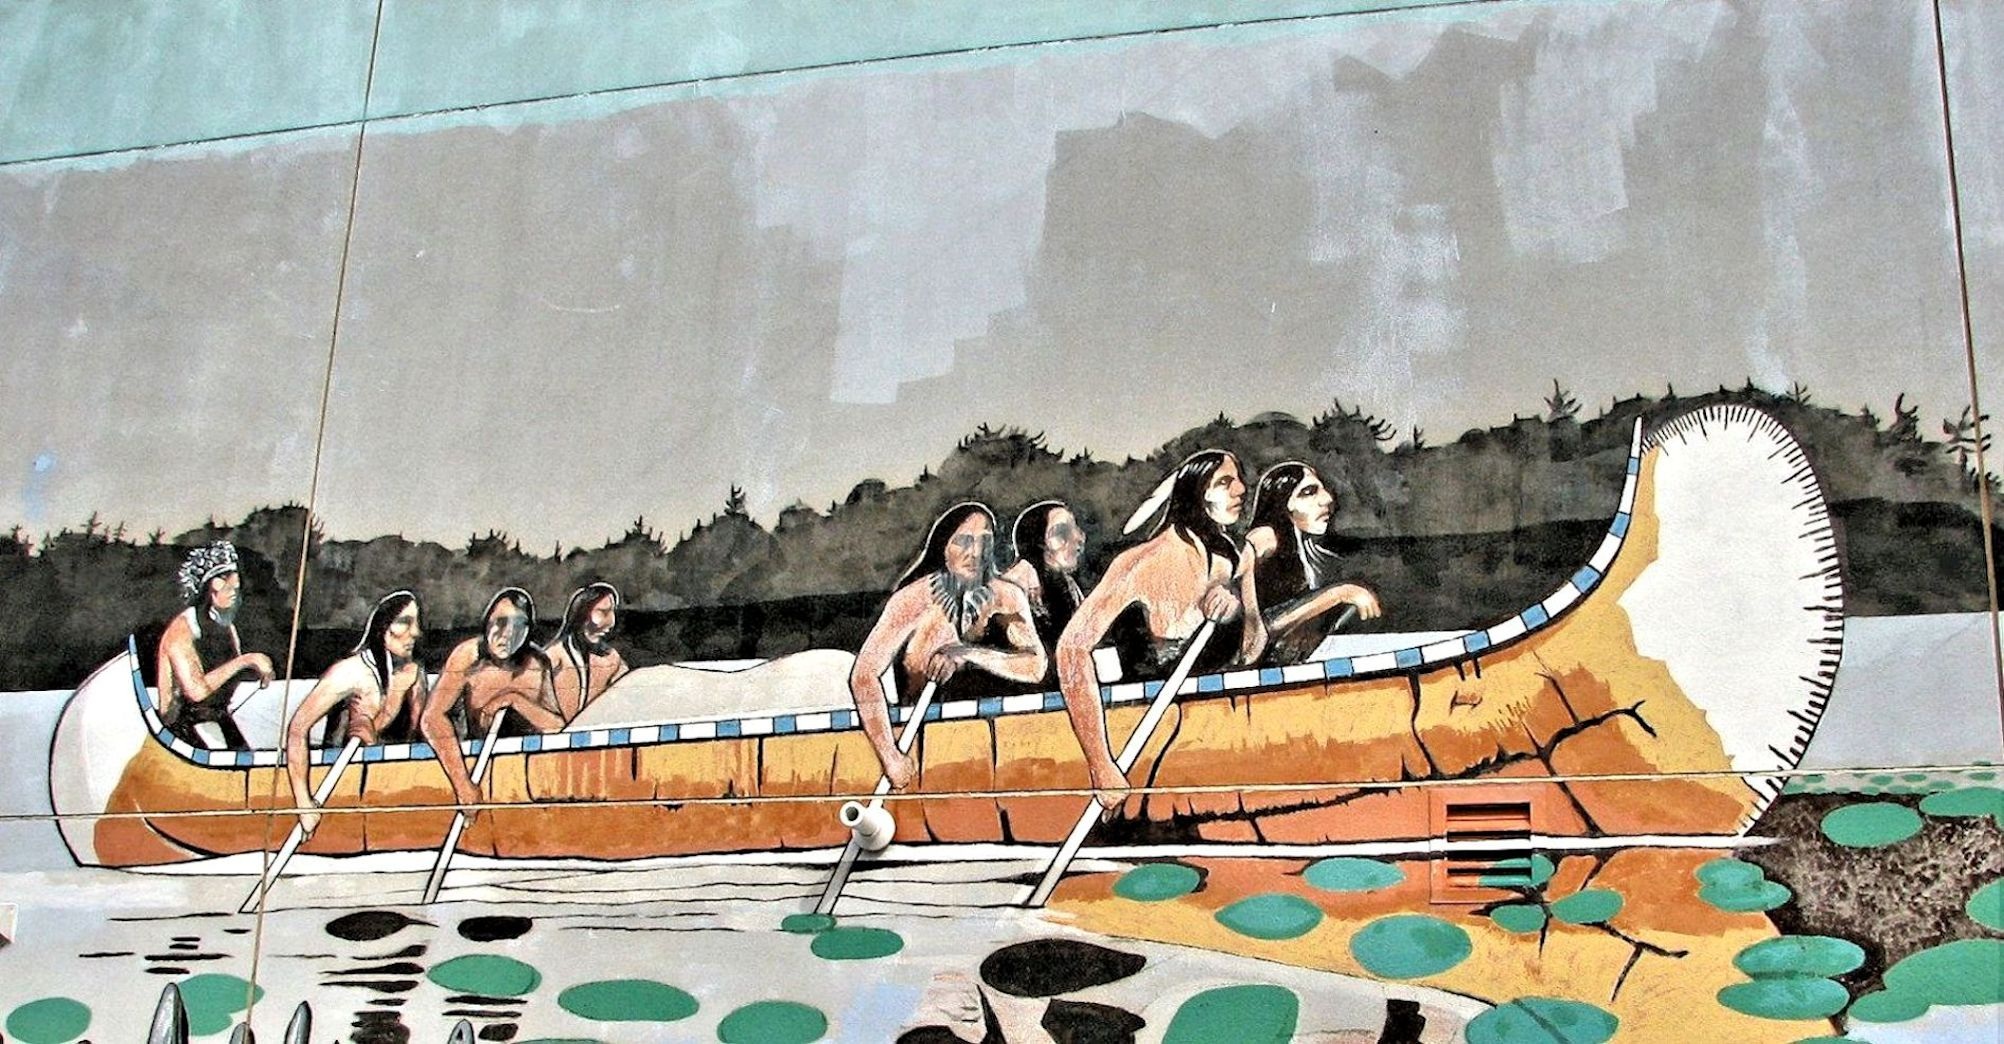
boat, art, mural, wall mural, building art, native indian canoe